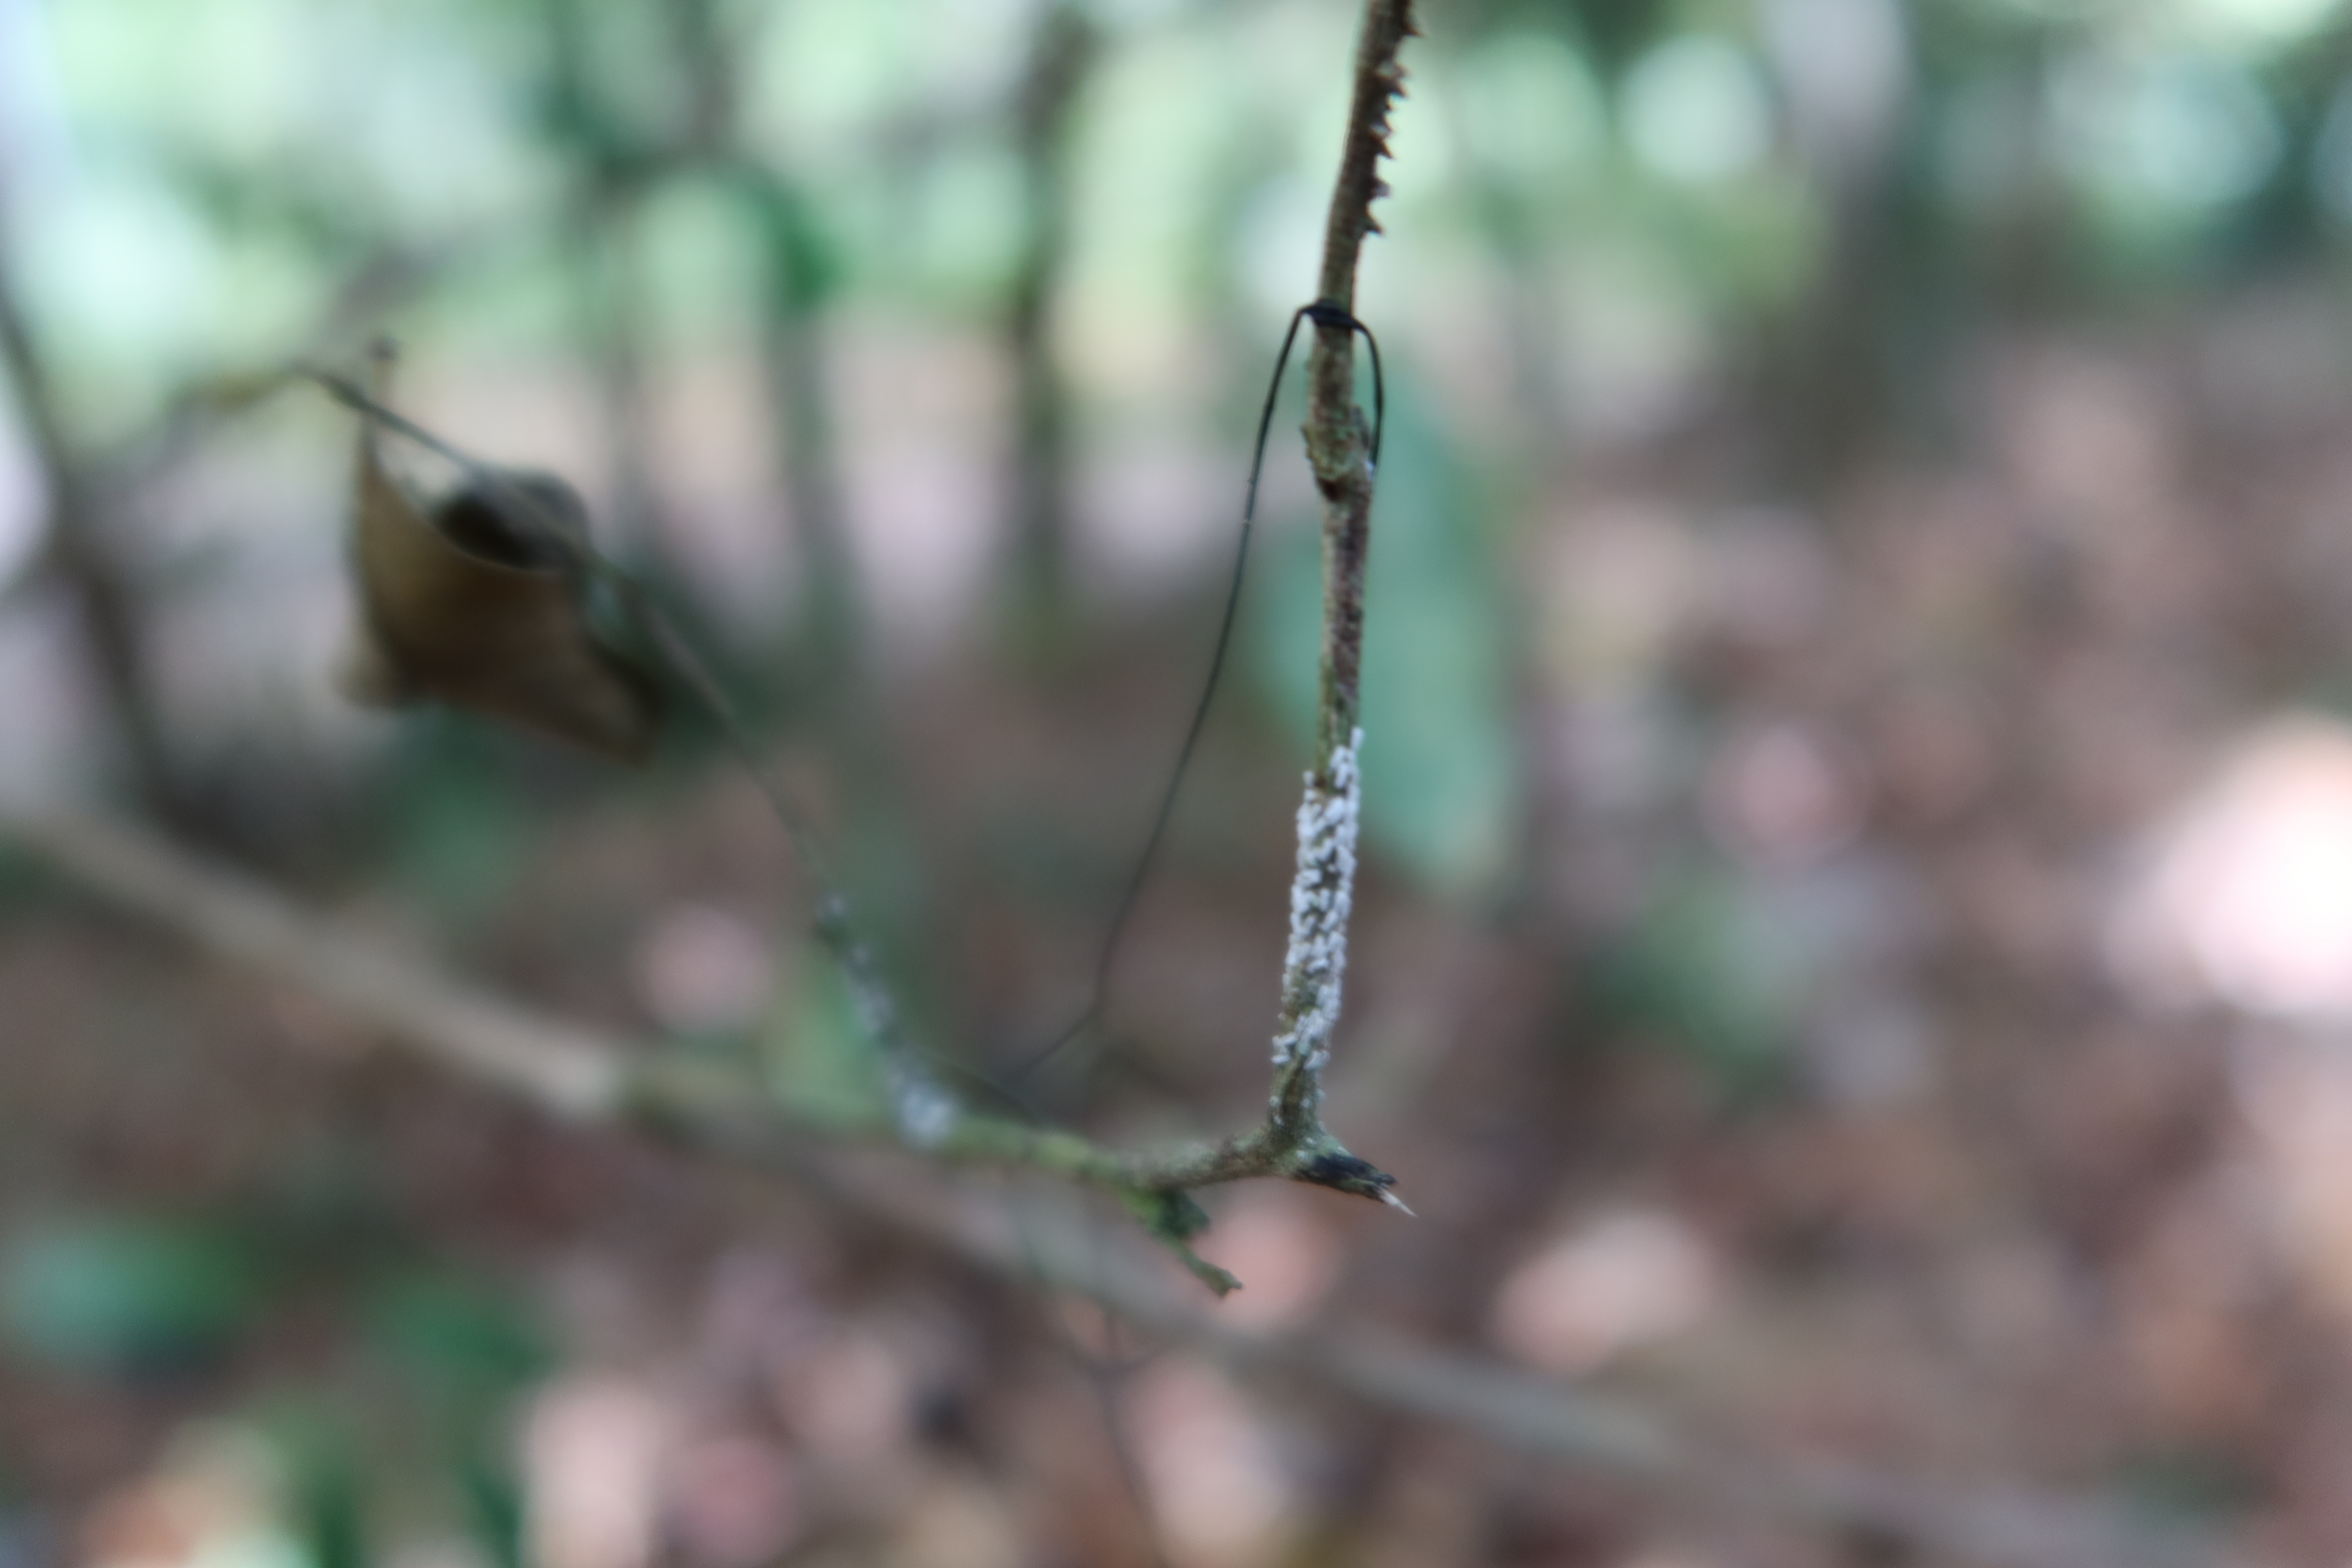
Label: Mealy bugs